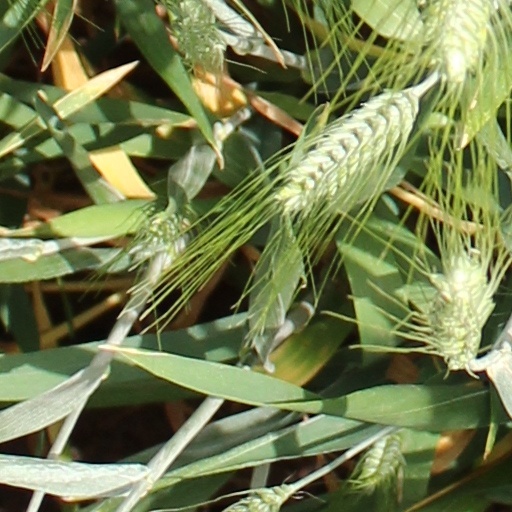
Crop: wheat